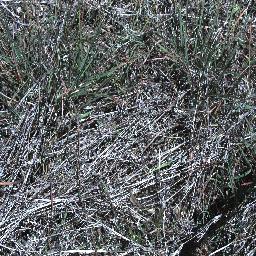
Label: negative